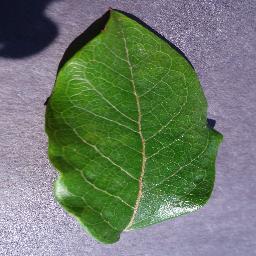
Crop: blueberry
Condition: healthy